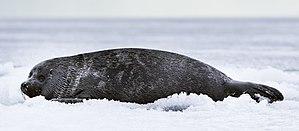
Voici la liste des carnivores par population.